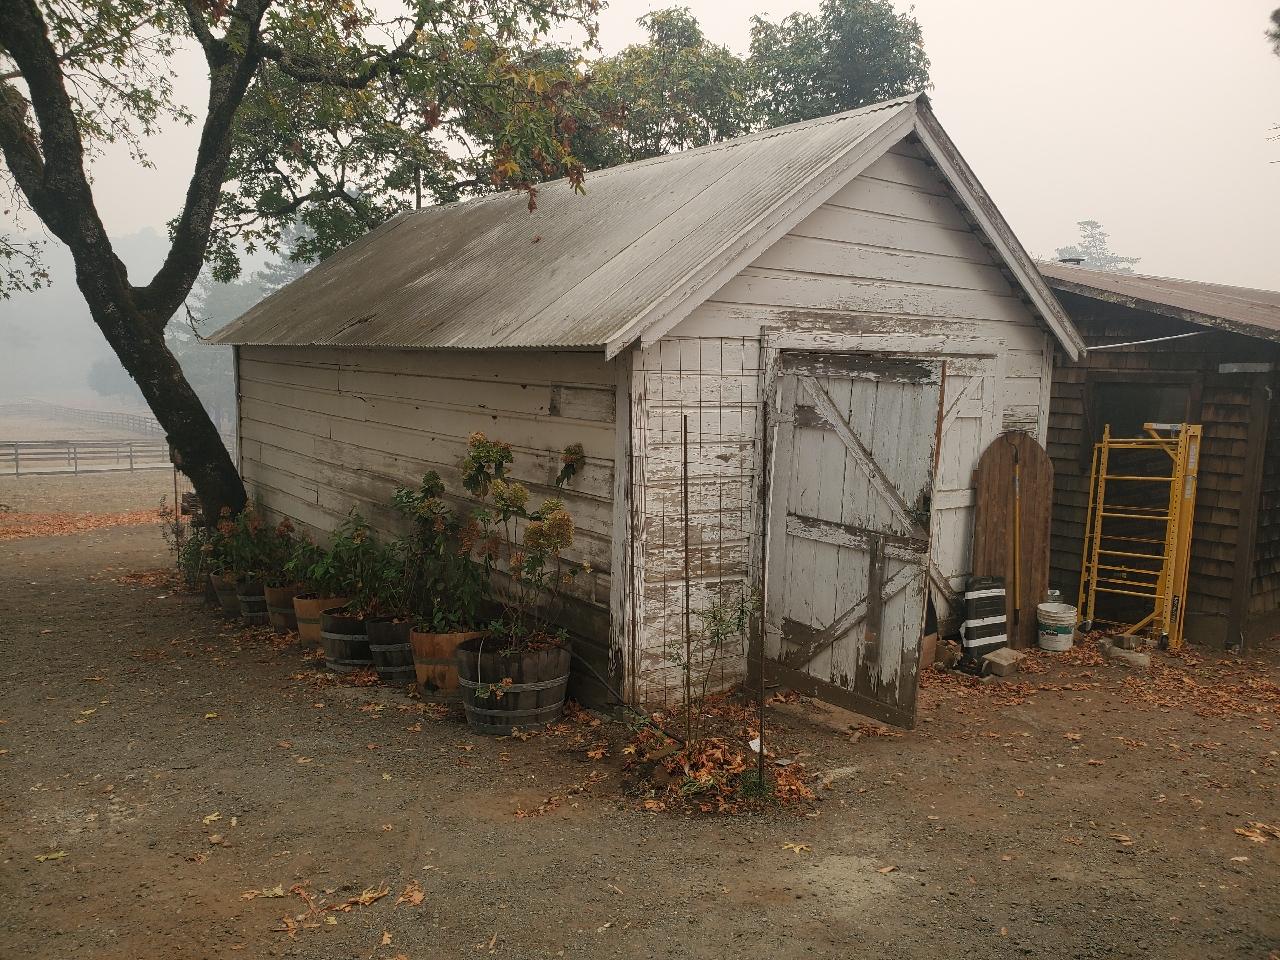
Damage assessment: no_damage